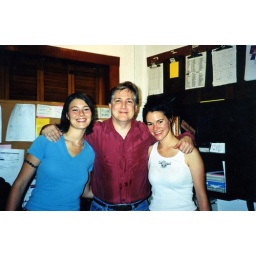
The two female members of the alternative rock band, The Murmurs, pose with Mr. Bill in the offices of The Social.